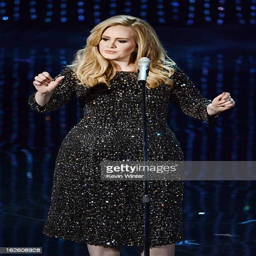
person performs onstage during award held